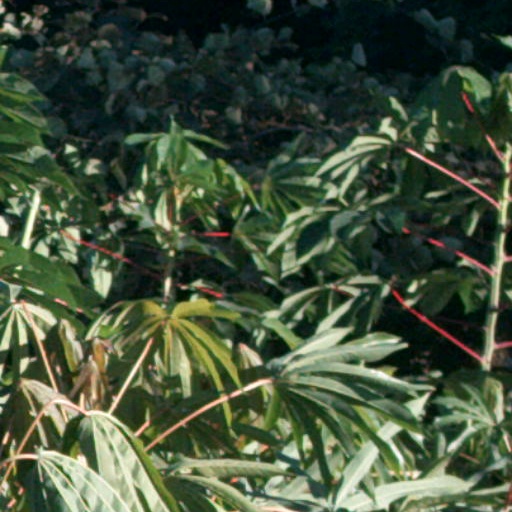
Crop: cassava